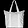
Label: Bag